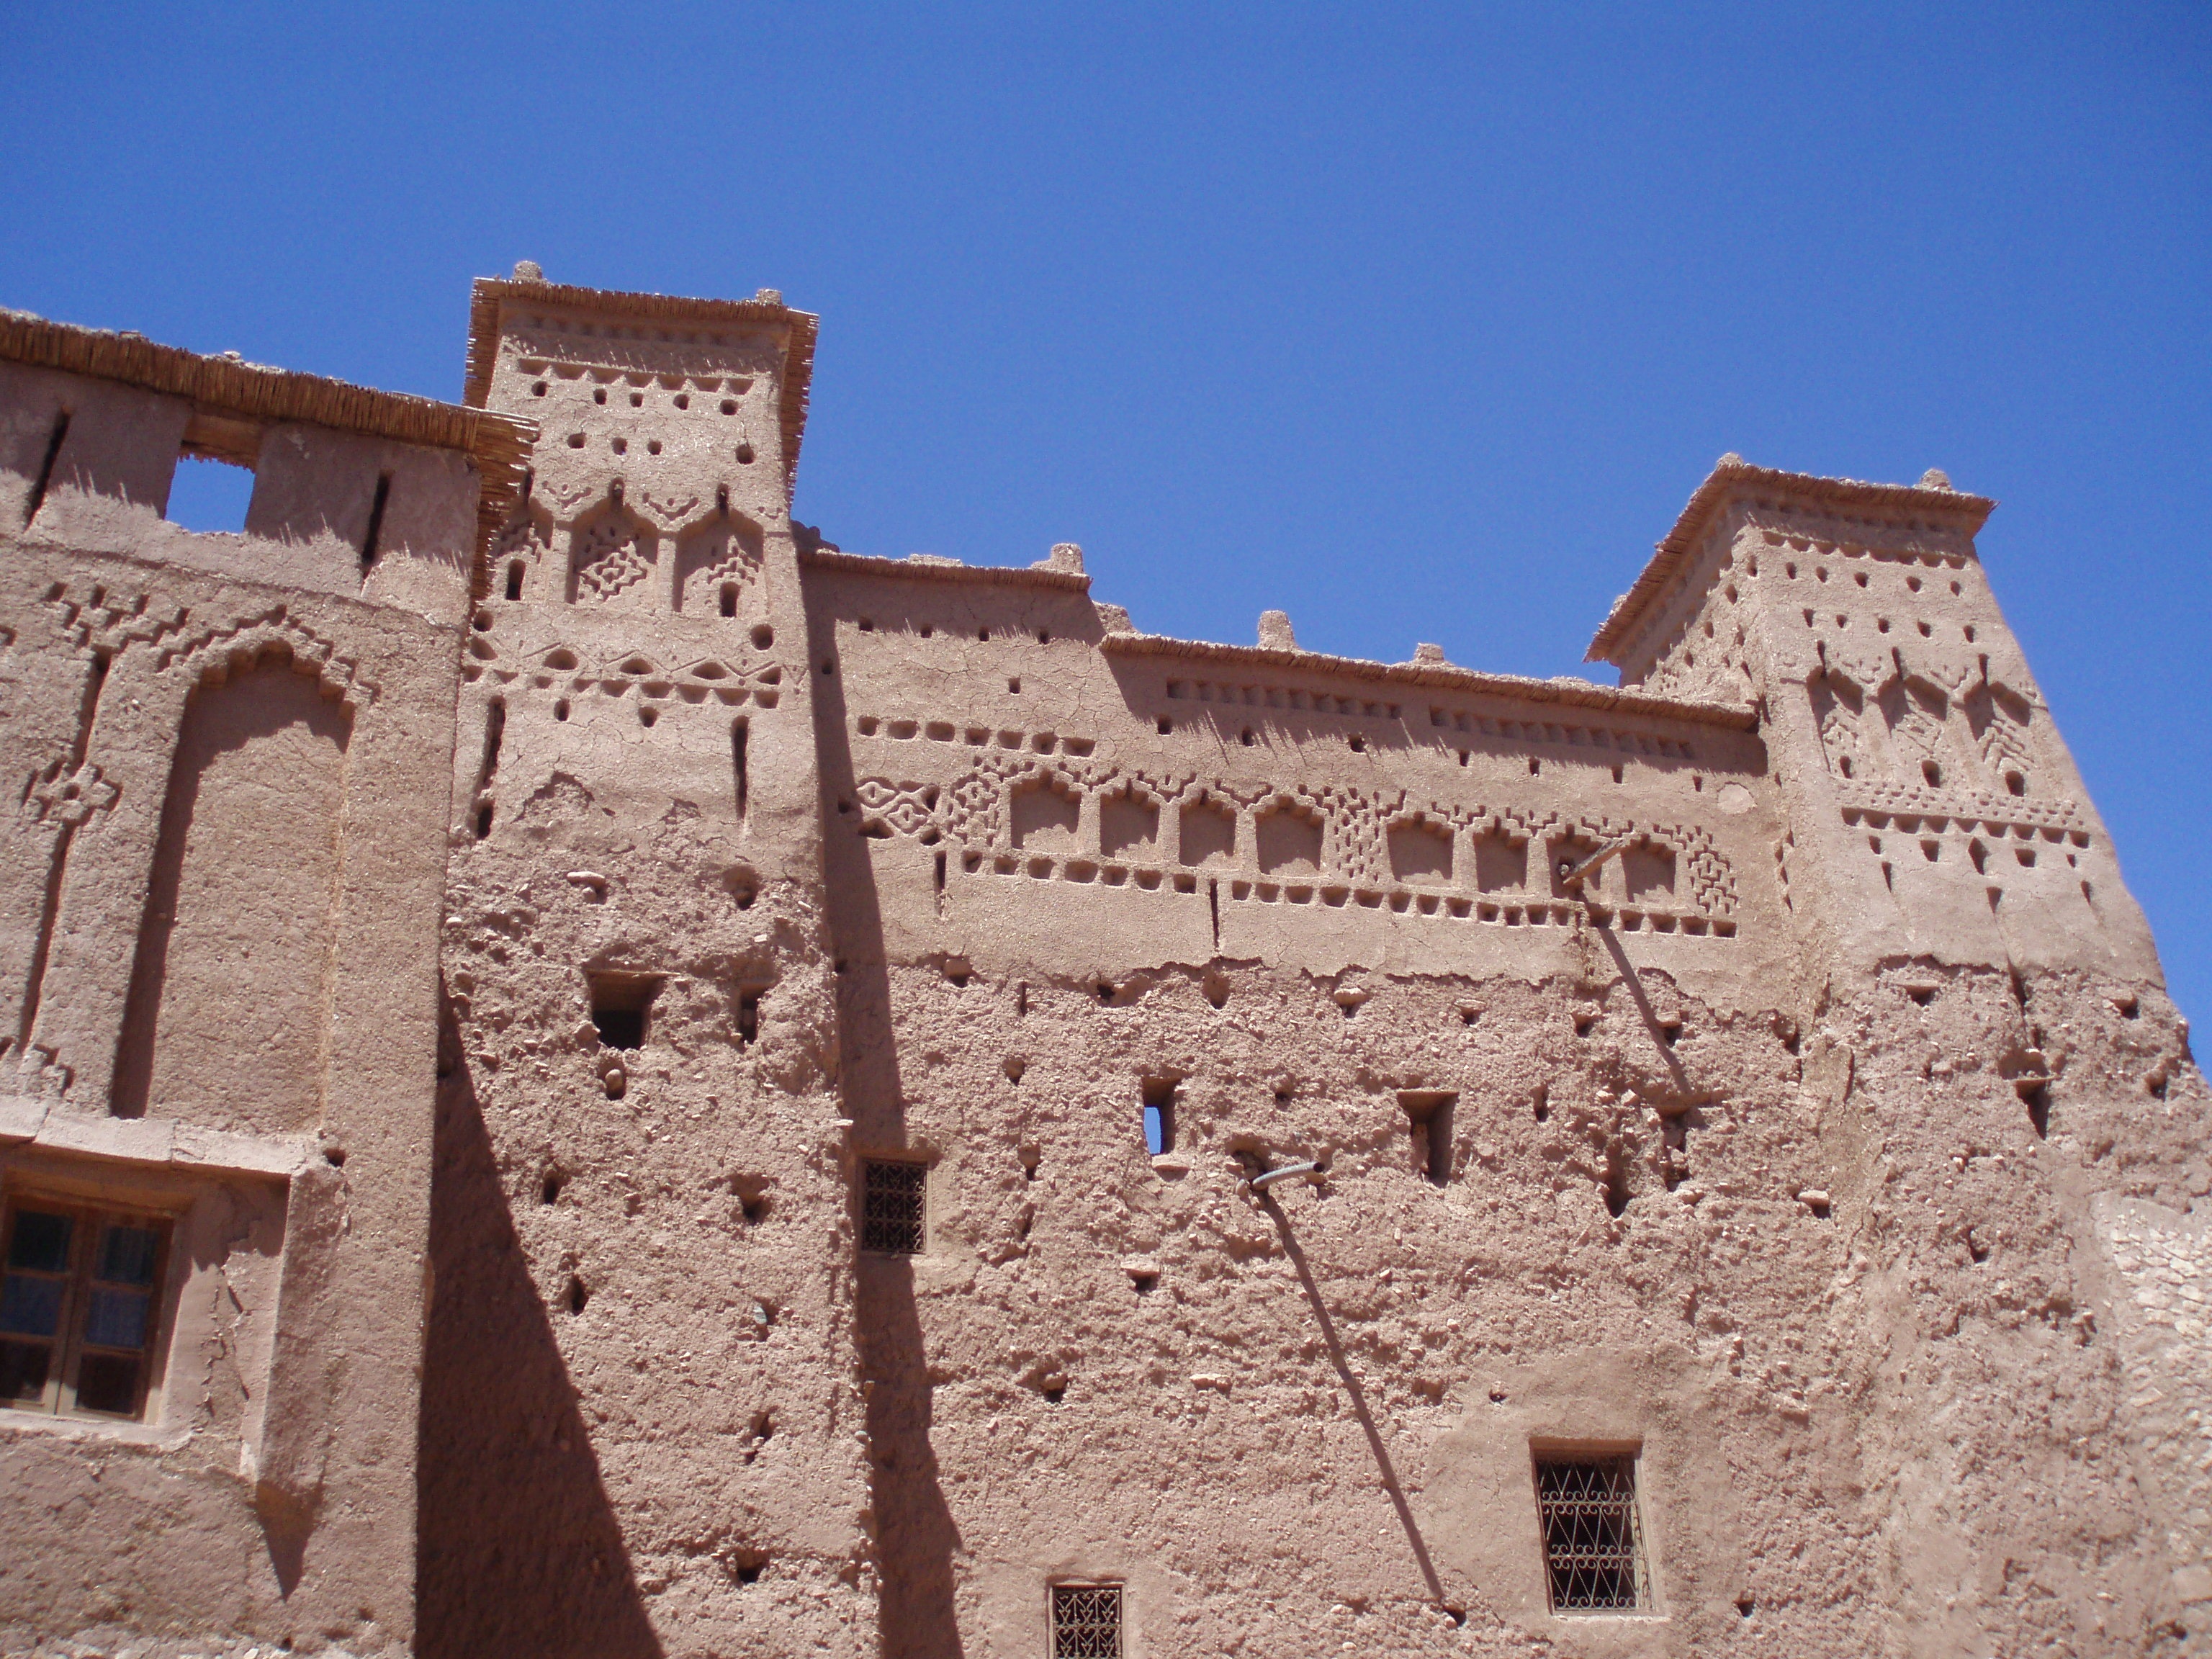
building, wall, castle, fortification, temple, ruins, morocco, history, middle ages, archaeological site, unesco world heritage site, historic site, ancient history